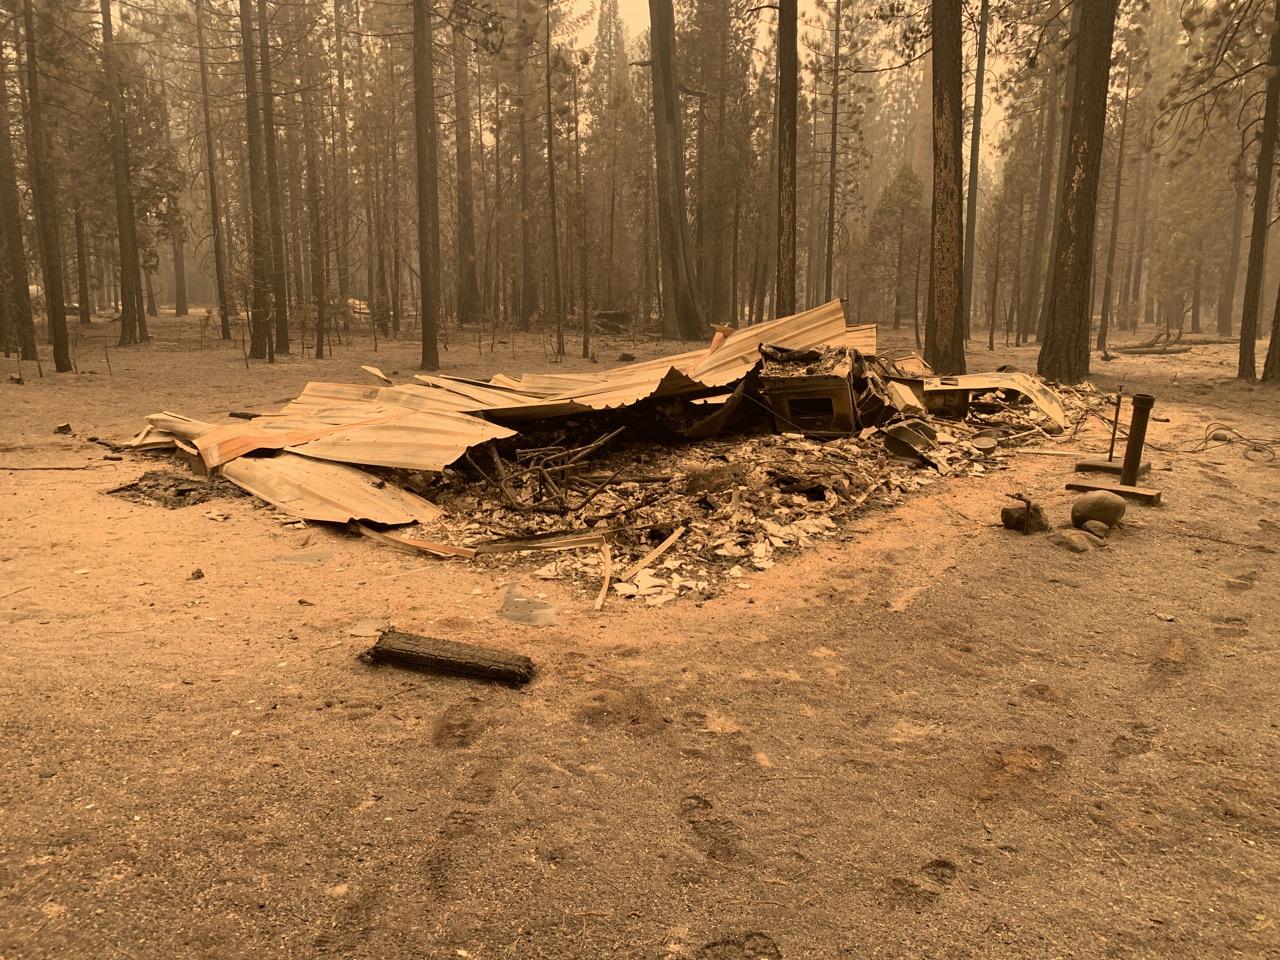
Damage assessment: destroyed